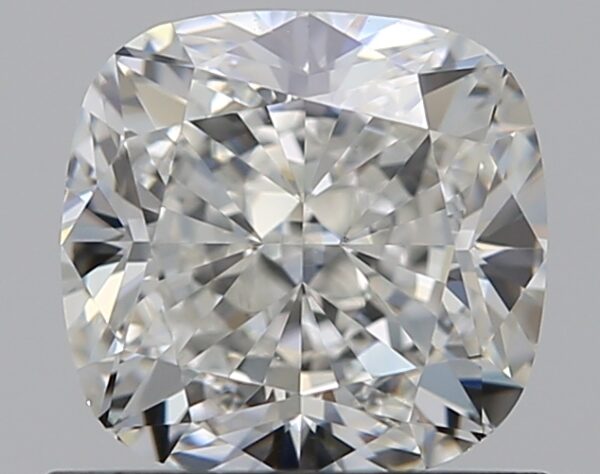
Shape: cushion
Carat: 1.01
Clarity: VVS2
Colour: H
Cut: EX
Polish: EX
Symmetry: VG
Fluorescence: M
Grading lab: GIA
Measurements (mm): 5.66 x 5.49 x 3.77